Stone Temple Pilots

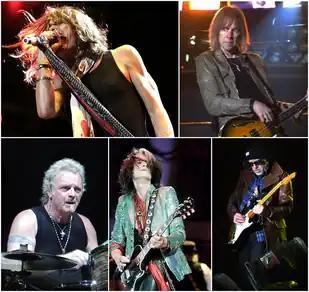
Aerosmith was a major influence on Stone Temple Pilots

Aerosmith was a large influence on the band, with Dean DeLeo acknowledging the band's influence on songs such as "Huckleberry Crumble" off their 2010 self-titled record. Steven Tyler and Joe Perry joined the band onstage at a 1996 show in Madison Square Garden for renditions of the Aerosmith songs "Sweet Emotion" and "Lick and a Promise". All of the band members were Kiss fans during their childhood, and played shows at the Roseland Ballroom in 1993 in Kiss-style makeup.